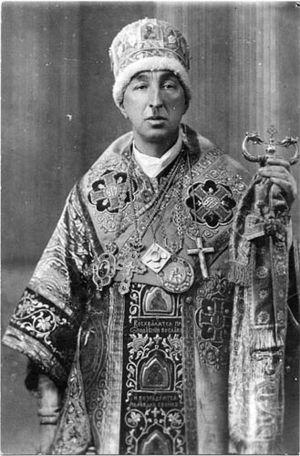
Alexandre Ivanovitch Vvedenski est un leader religieux orthodoxe et l'un des principaux artisans de l'Église vivante et du courant rénovationiste.